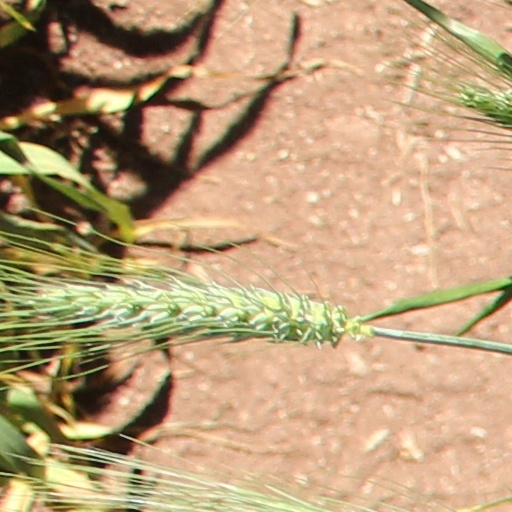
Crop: wheat